James Henry Hackett

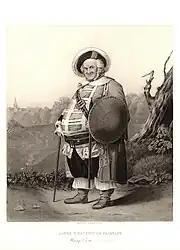
J. H. Hackett as Falstaff

Hackett was born in New York City. He entered Columbia College in 1815 but withdrew. He then studied law privately. In 1818, he became a wholesale clerk in a grocery firm in New York. In 1819, he married Catherine Leebuff, a young actress. After an unsuccessful entry into business, he went on the stage in March 1826 playing the role of Justice Woodcock in "Love of a Village". He played opposite his wife in the play. He soon established a reputation as a player of eccentric character parts. The next year, he played at the Covent Garden in London with success. He traveled back and forth between the United States and Britain, achieving a reputation in the works of Shakespeare, particularly Falstaff. In 1834 he commissioned a play from writer John Neal to suit his strength with eccentric characters but rejected the comedy upon receipt.